Anzac Memorial

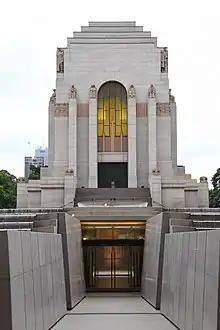
The Art Deco exterior of the building

A recent mark of respect to NSW service men and women was the 1995 addition of a Remembrance Flame to the Hall of Memory. The trustees made space for this new symbol by removing the door to the Archives Room and commissioning the Australian Gas Light Company Limited (AGL) to install the burner which is currently lit 8 hours a day between 9 am and 5 pm.